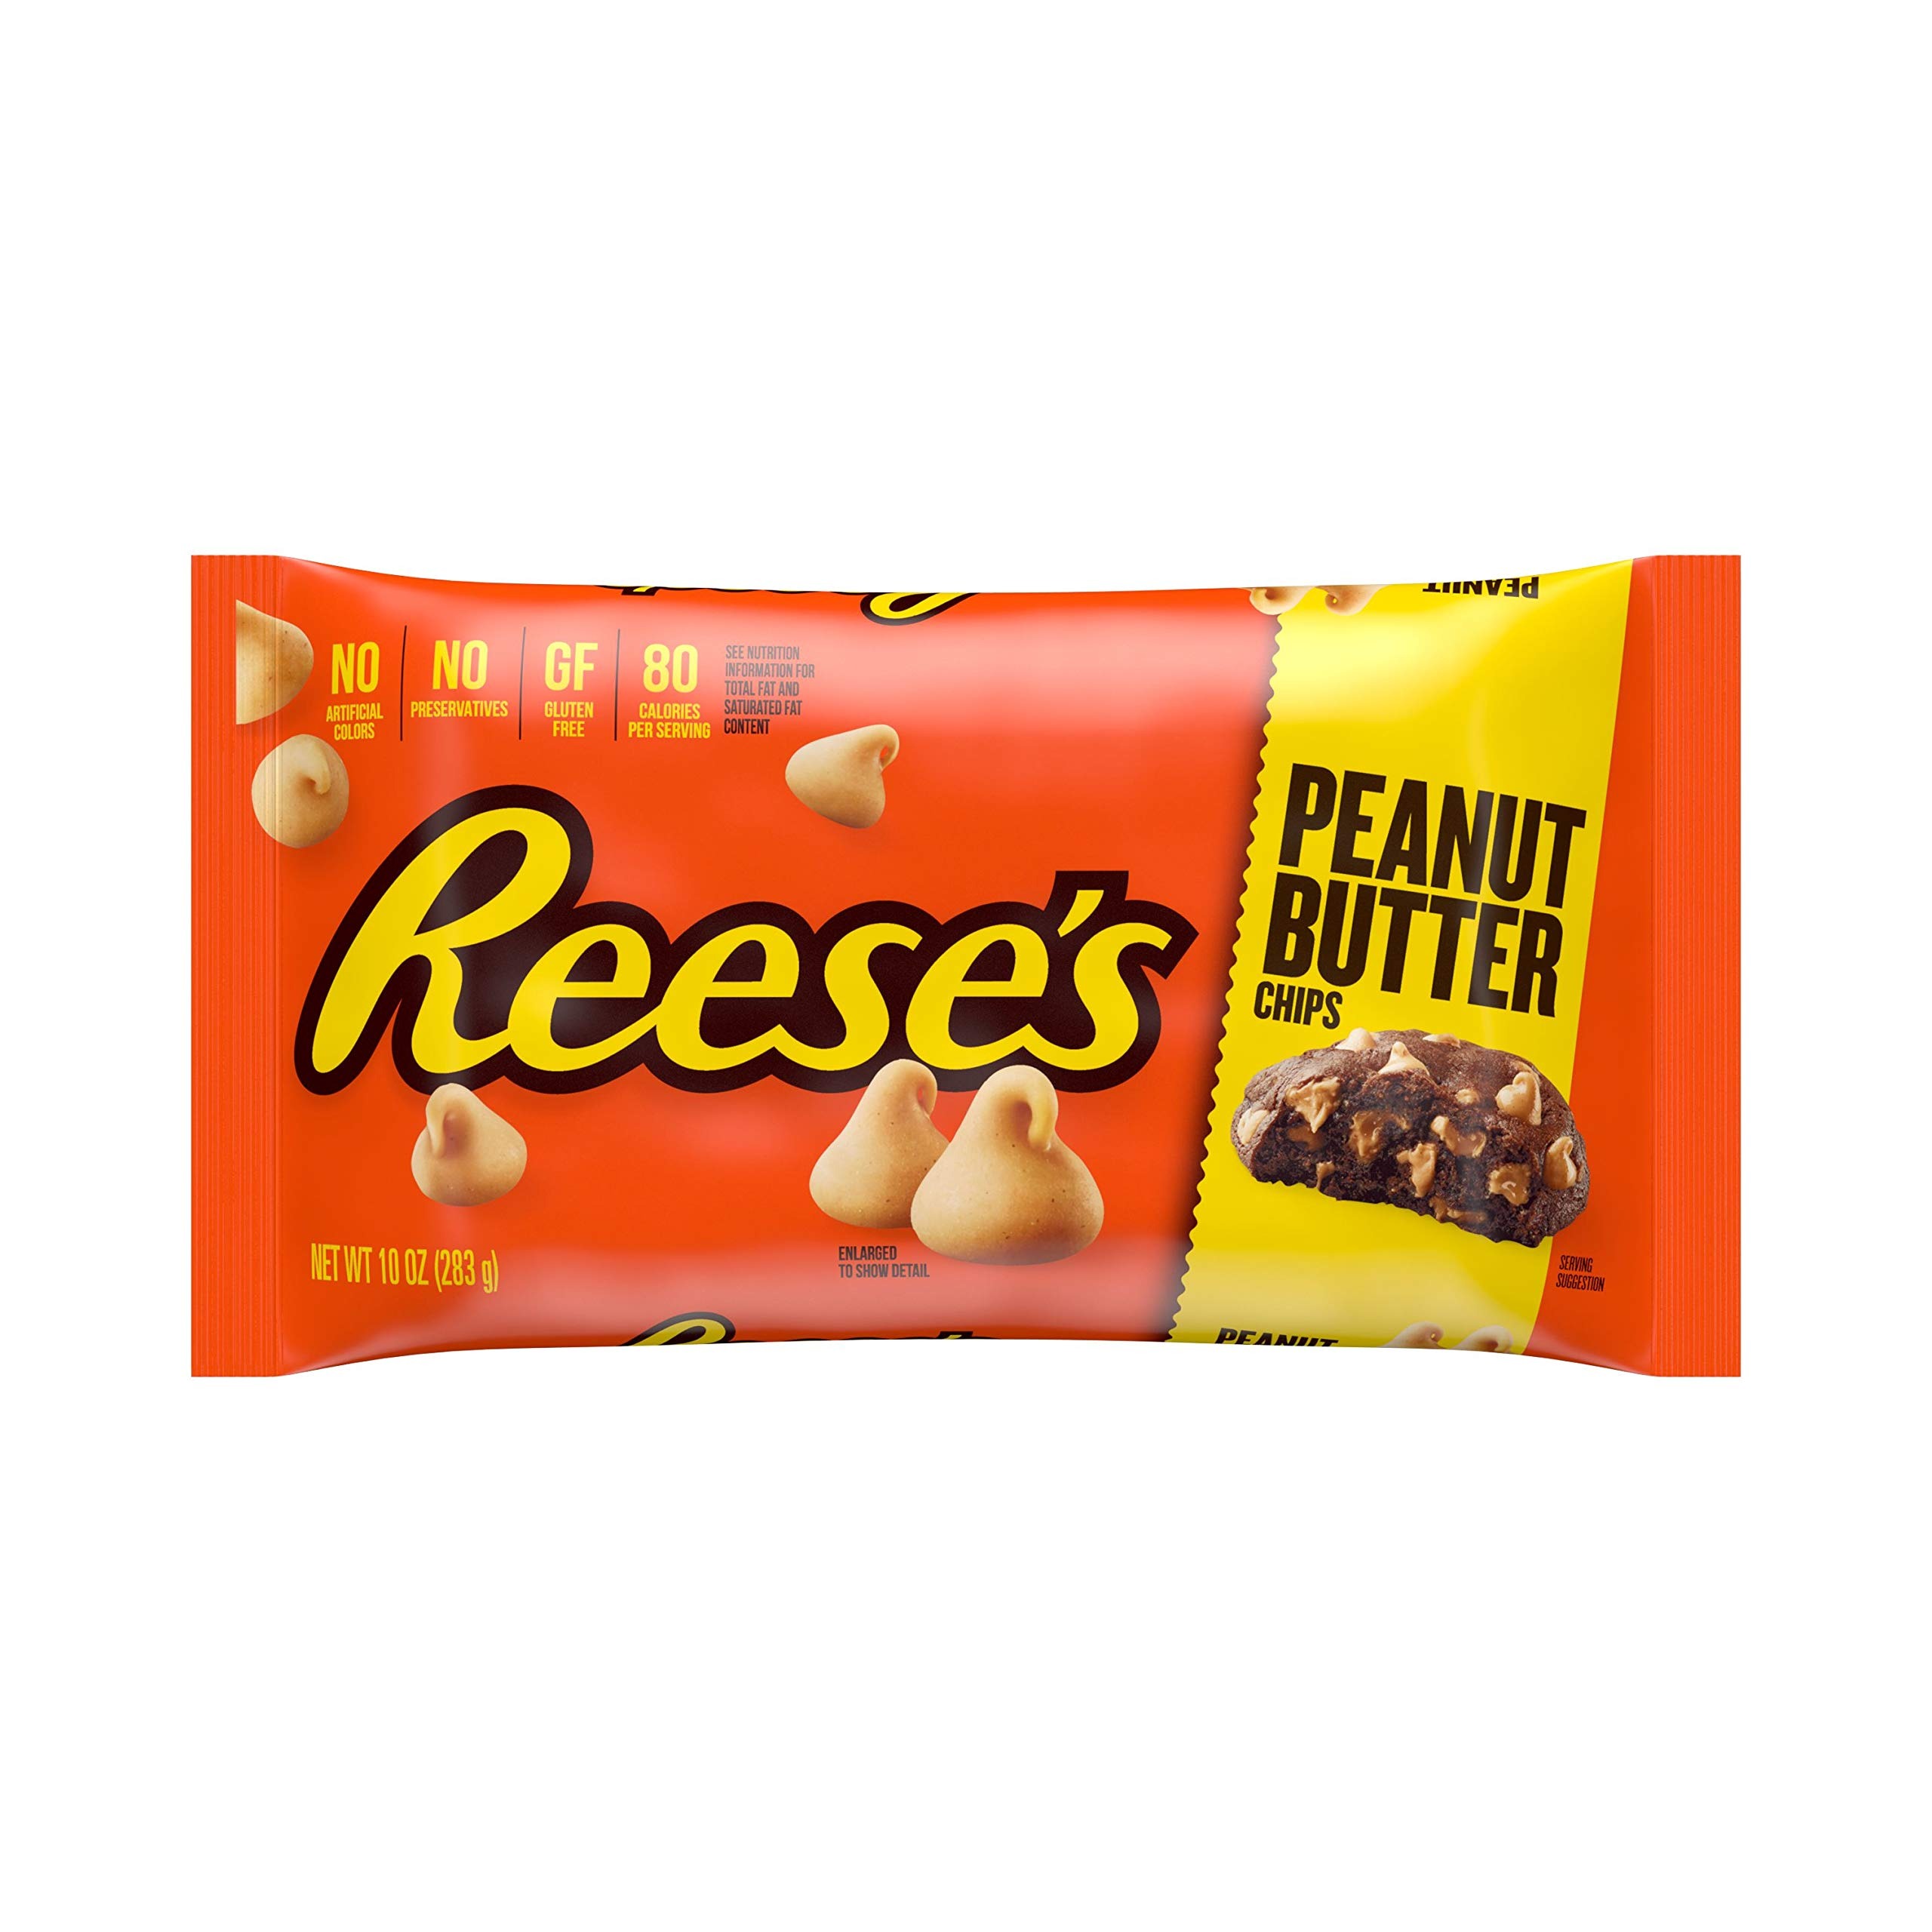
Item Name: REESE'S Peanut Butter Chips
Bullet Point 1: Partially Defatted Peanuts
Bullet Point 2: Sugar
Bullet Point 3: Hydrogenated Vegetable Oil (Palm Kernel Oil, Soybean Oil)
Bullet Point 4: Corn Syrup Solids
Bullet Point 5: Dextrose
Bullet Point 6: Reduced Protein Whey
Bullet Point 7: Contains 2% or Less of:
Bullet Point 8: Palm Kernel Oil
Bullet Point 9: Salt
Bullet Point 10: Vanillin
Bullet Point 11: Lecithin
Value: 10.0
Unit: Count

Price: 3.535